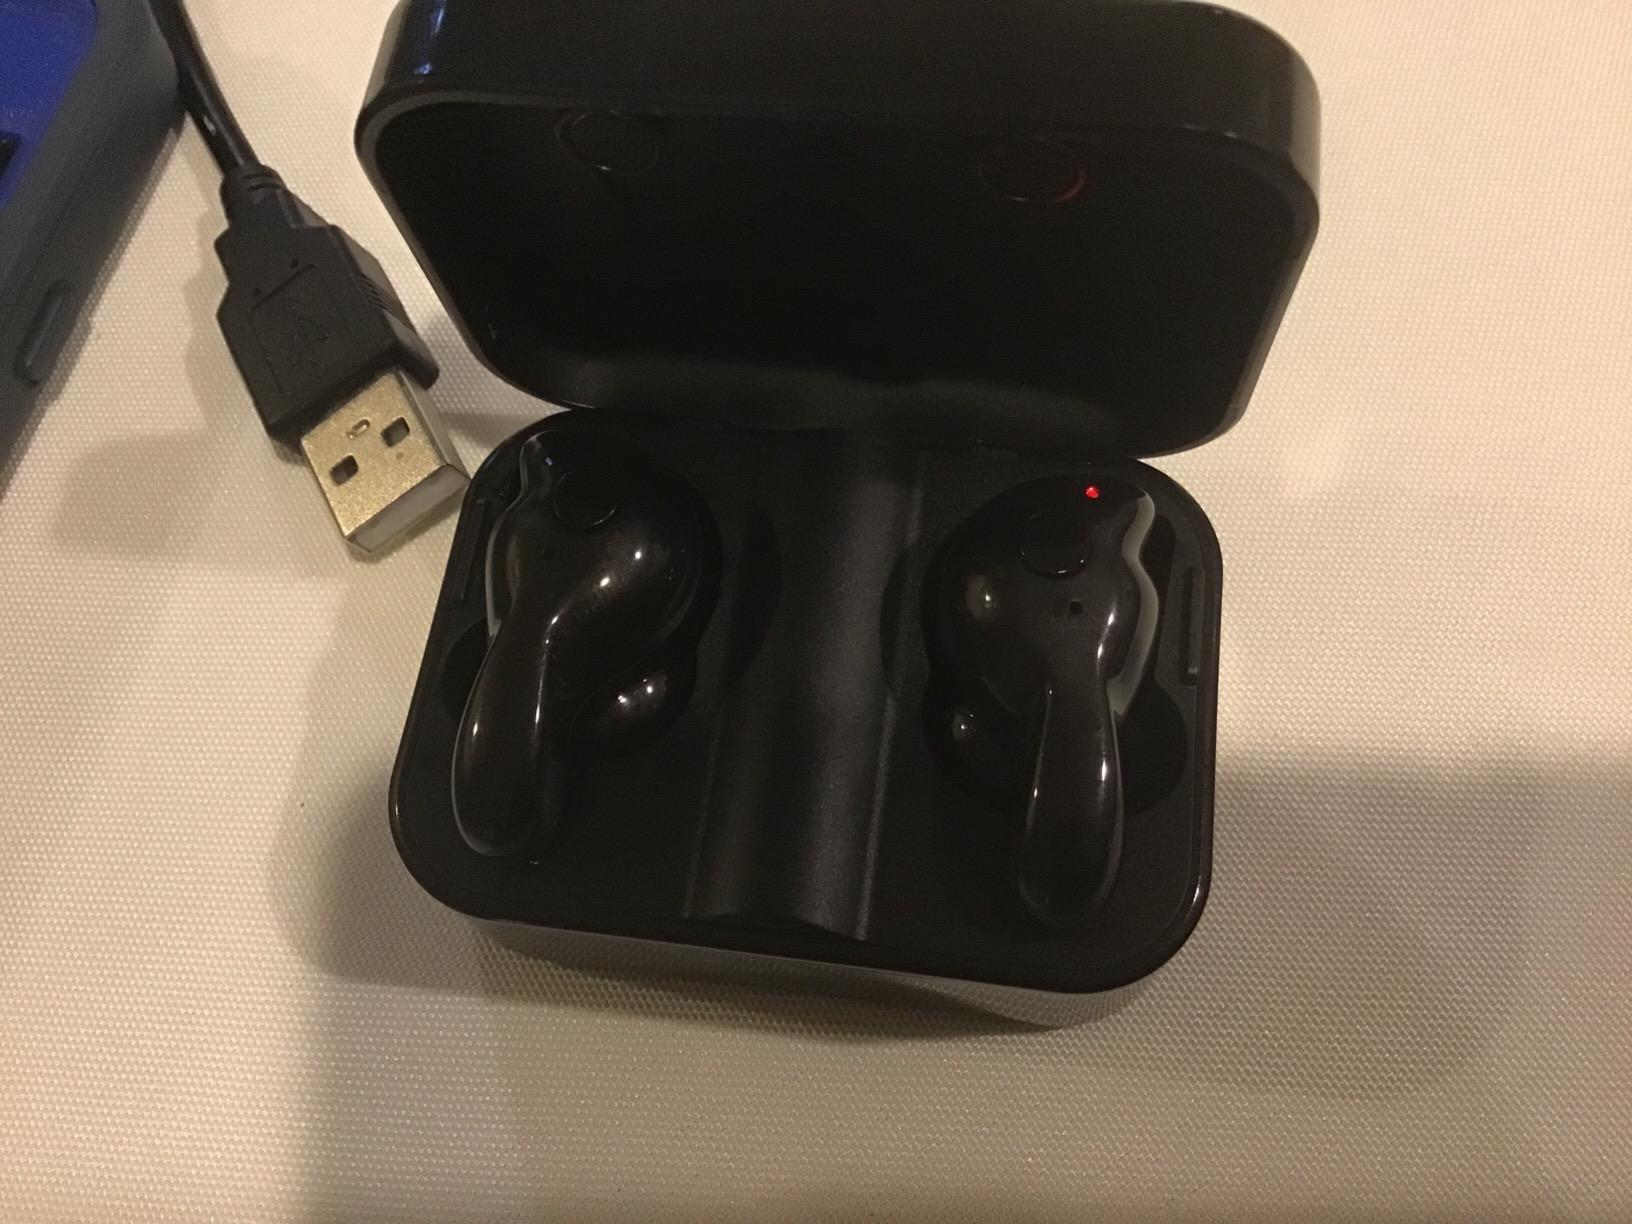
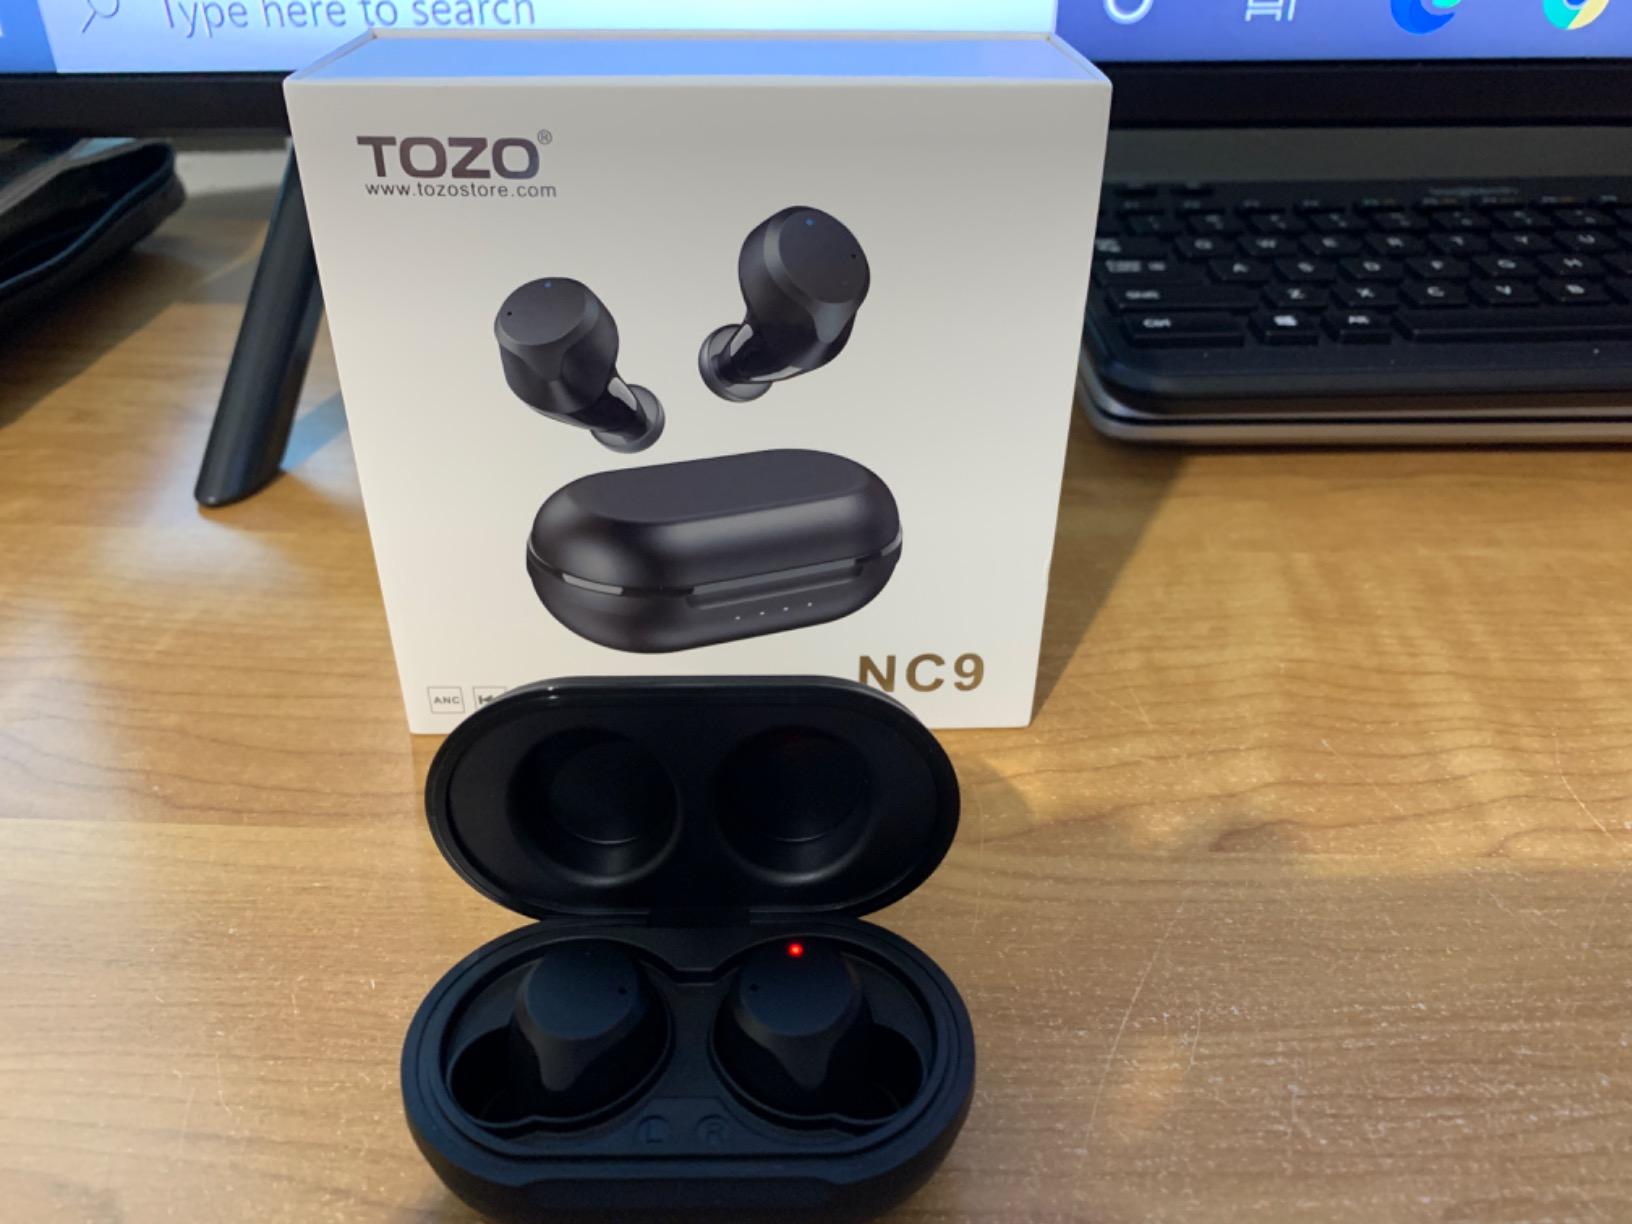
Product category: earbuds
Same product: no